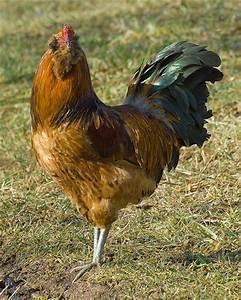
chicken